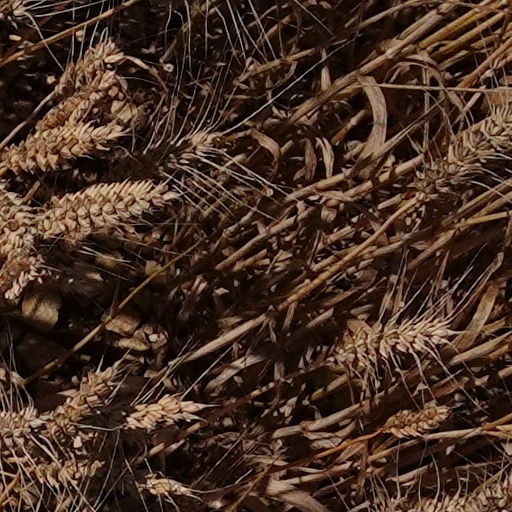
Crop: wheat